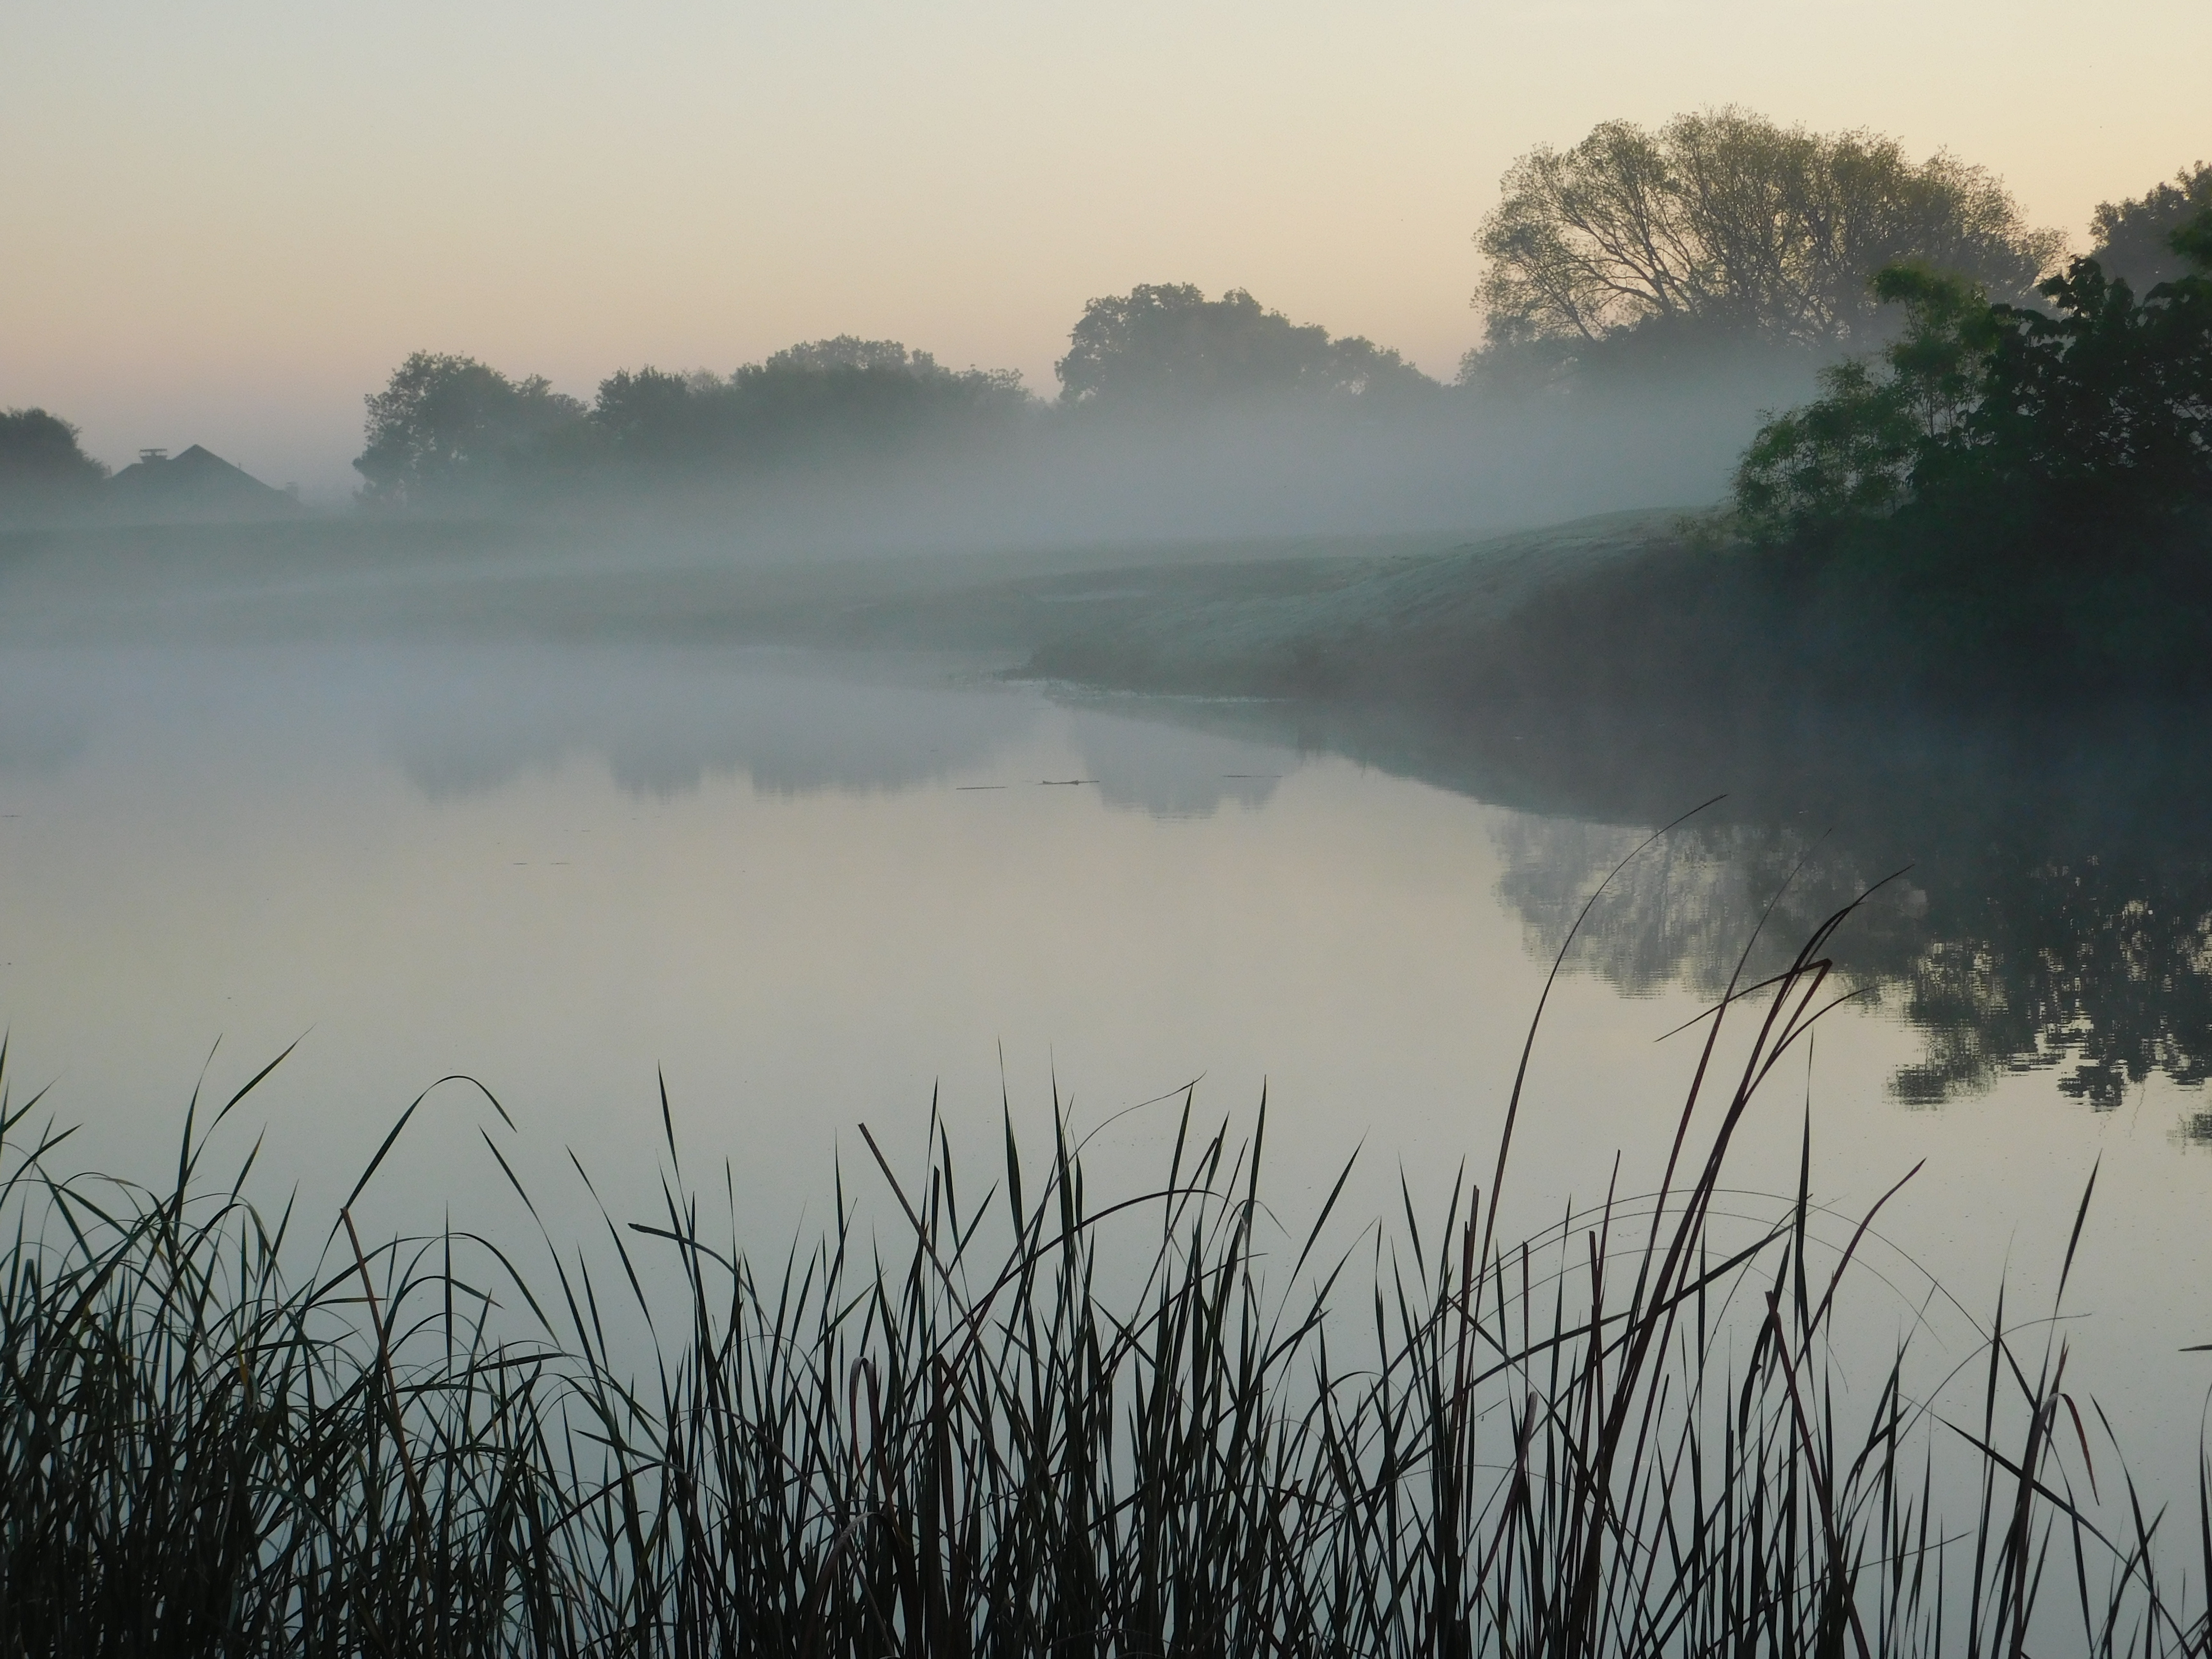
fog, pond, calm, morning, peaceful, water, sky, water resources, atmosphere, plant, natural landscape, tree, lake, sunlight, bank, atmospheric phenomenon, horizon, landscape, dusk, sunrise, lacustrine plain, waterway, reflection, haze, reservoir, mist, forest, wetland, dawn, loch, wilderness, evening, lake district, hill, wildlife, cloud, grassland, floodplain, riparian forest, sunset, marsh, grass